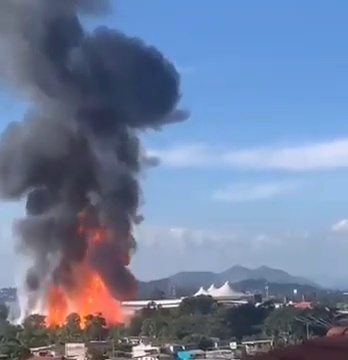
Fire: yes
Smoke: yes